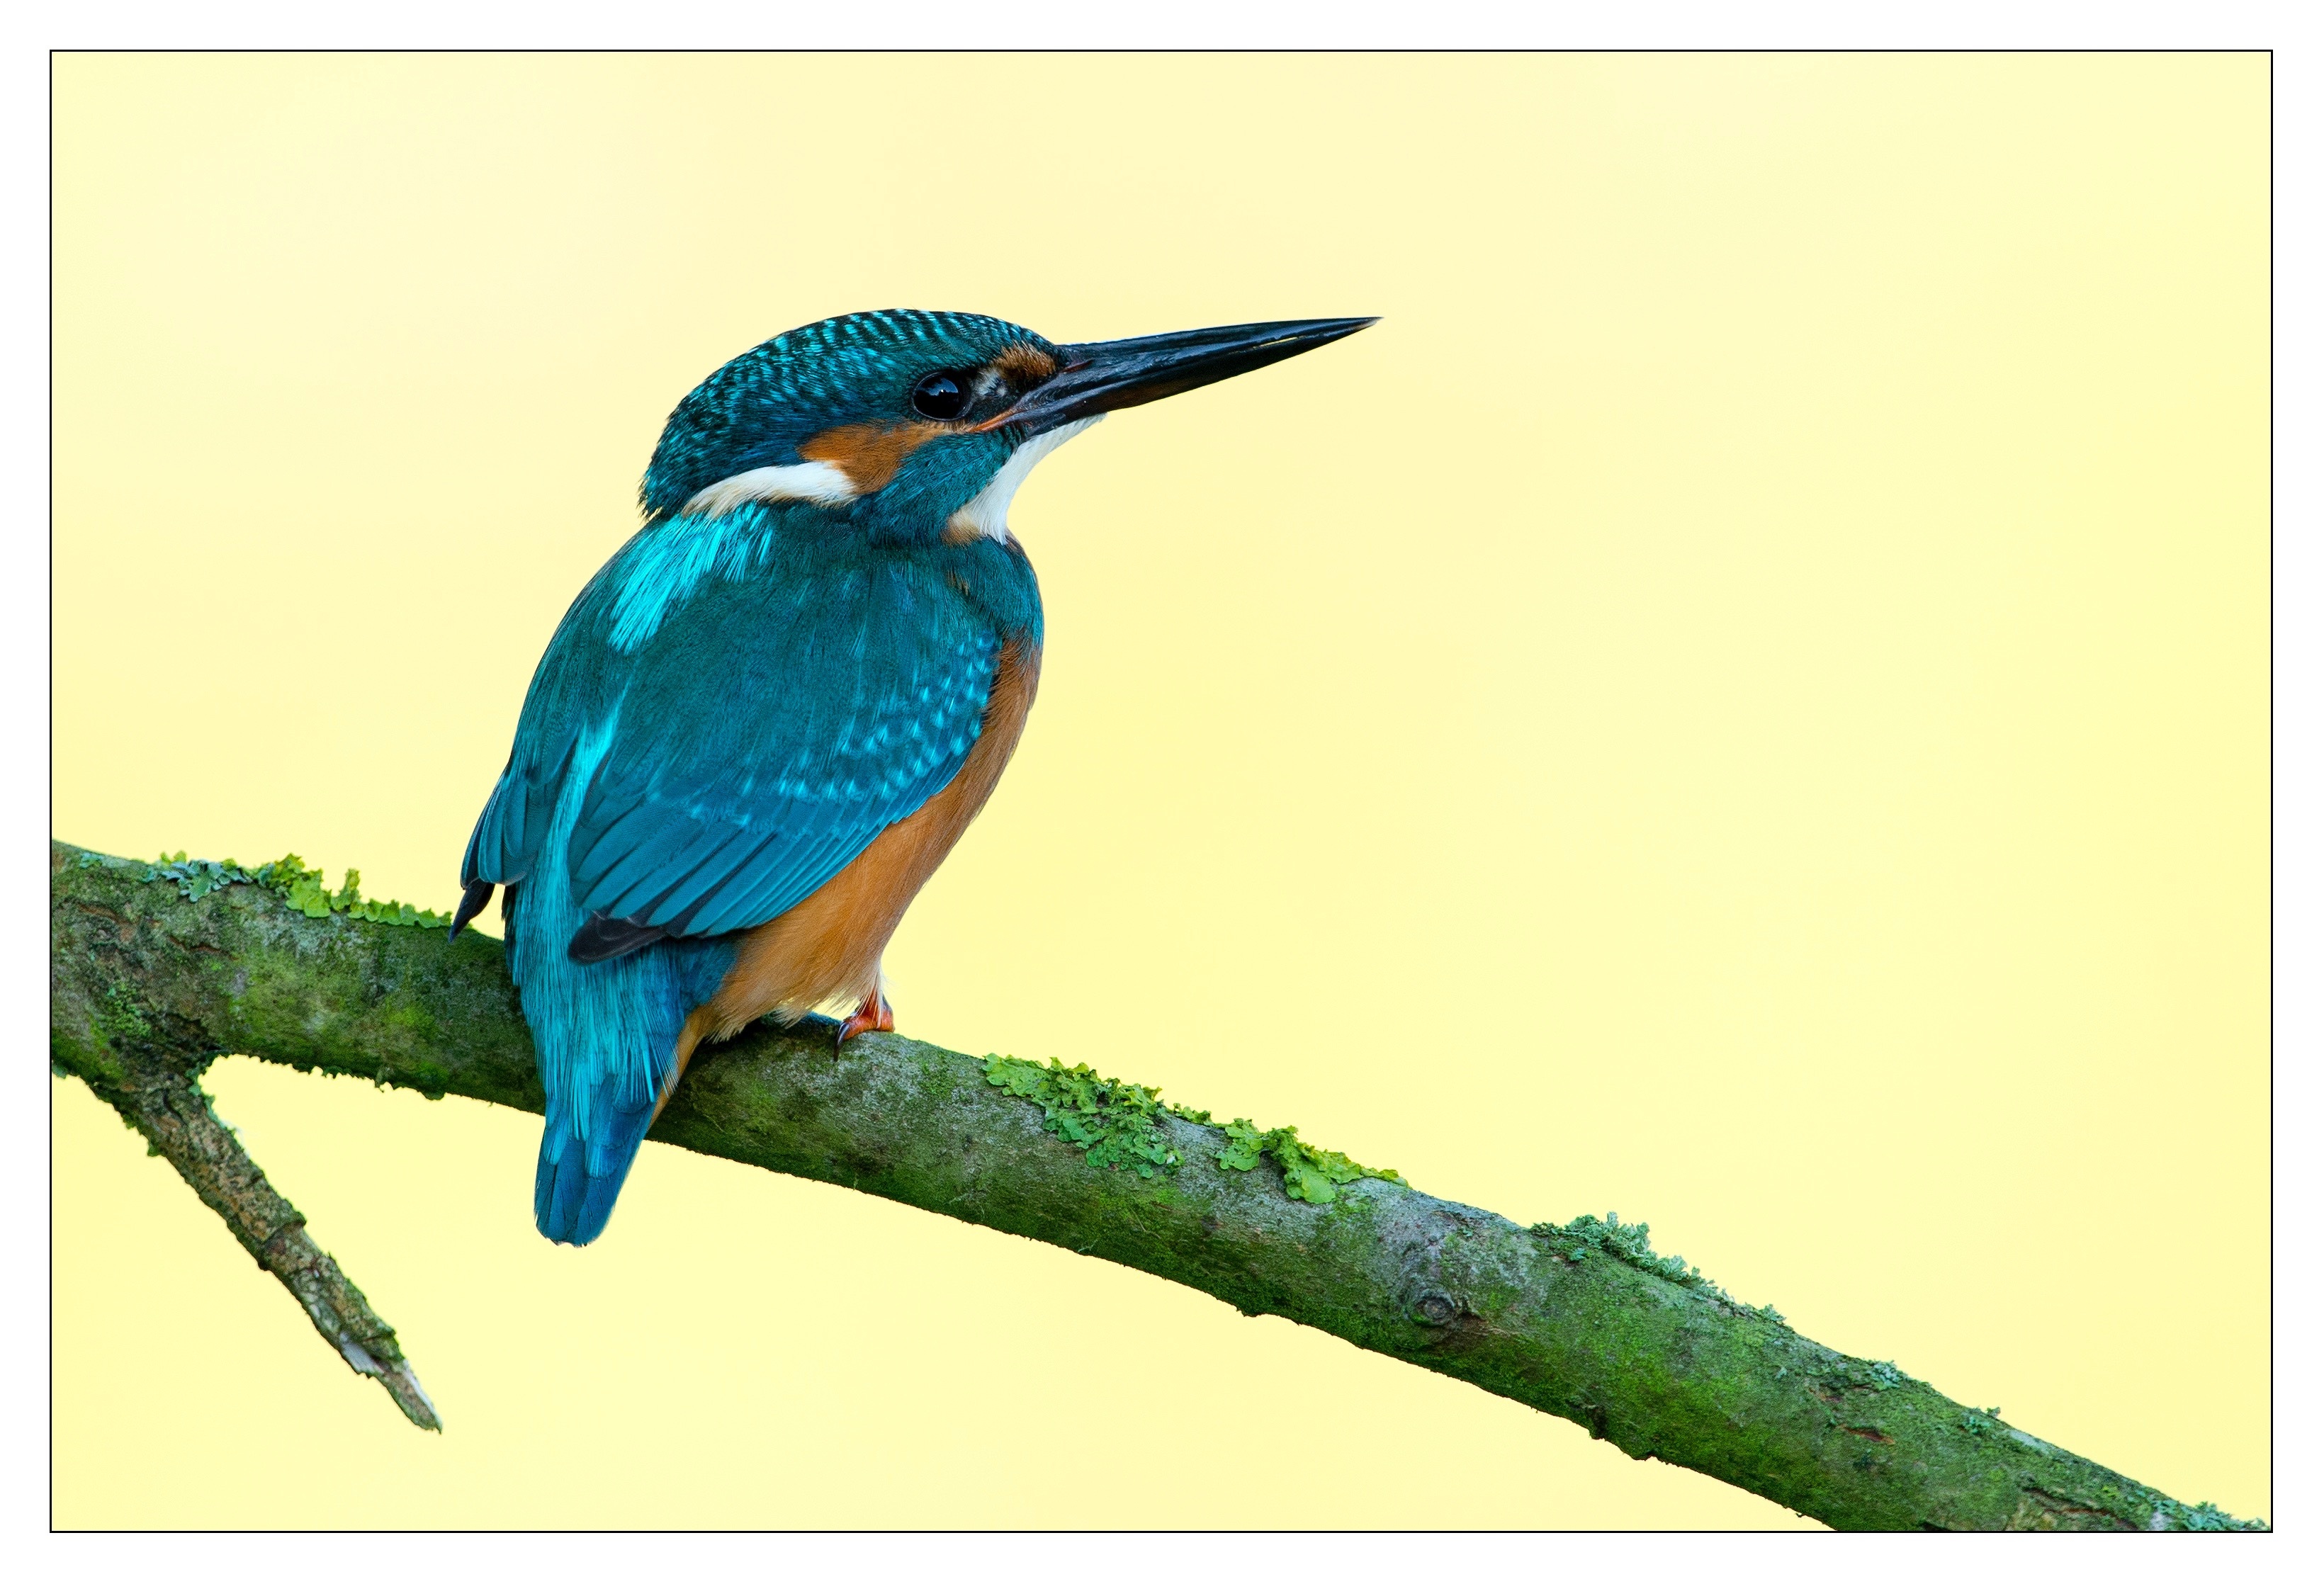
branch, bird, wing, red, beak, hummingbird, blue, colorful, feather, fauna, plumage, illustration, vertebrate, bill, bluebird, kingfisher, coraciiformes, perching bird